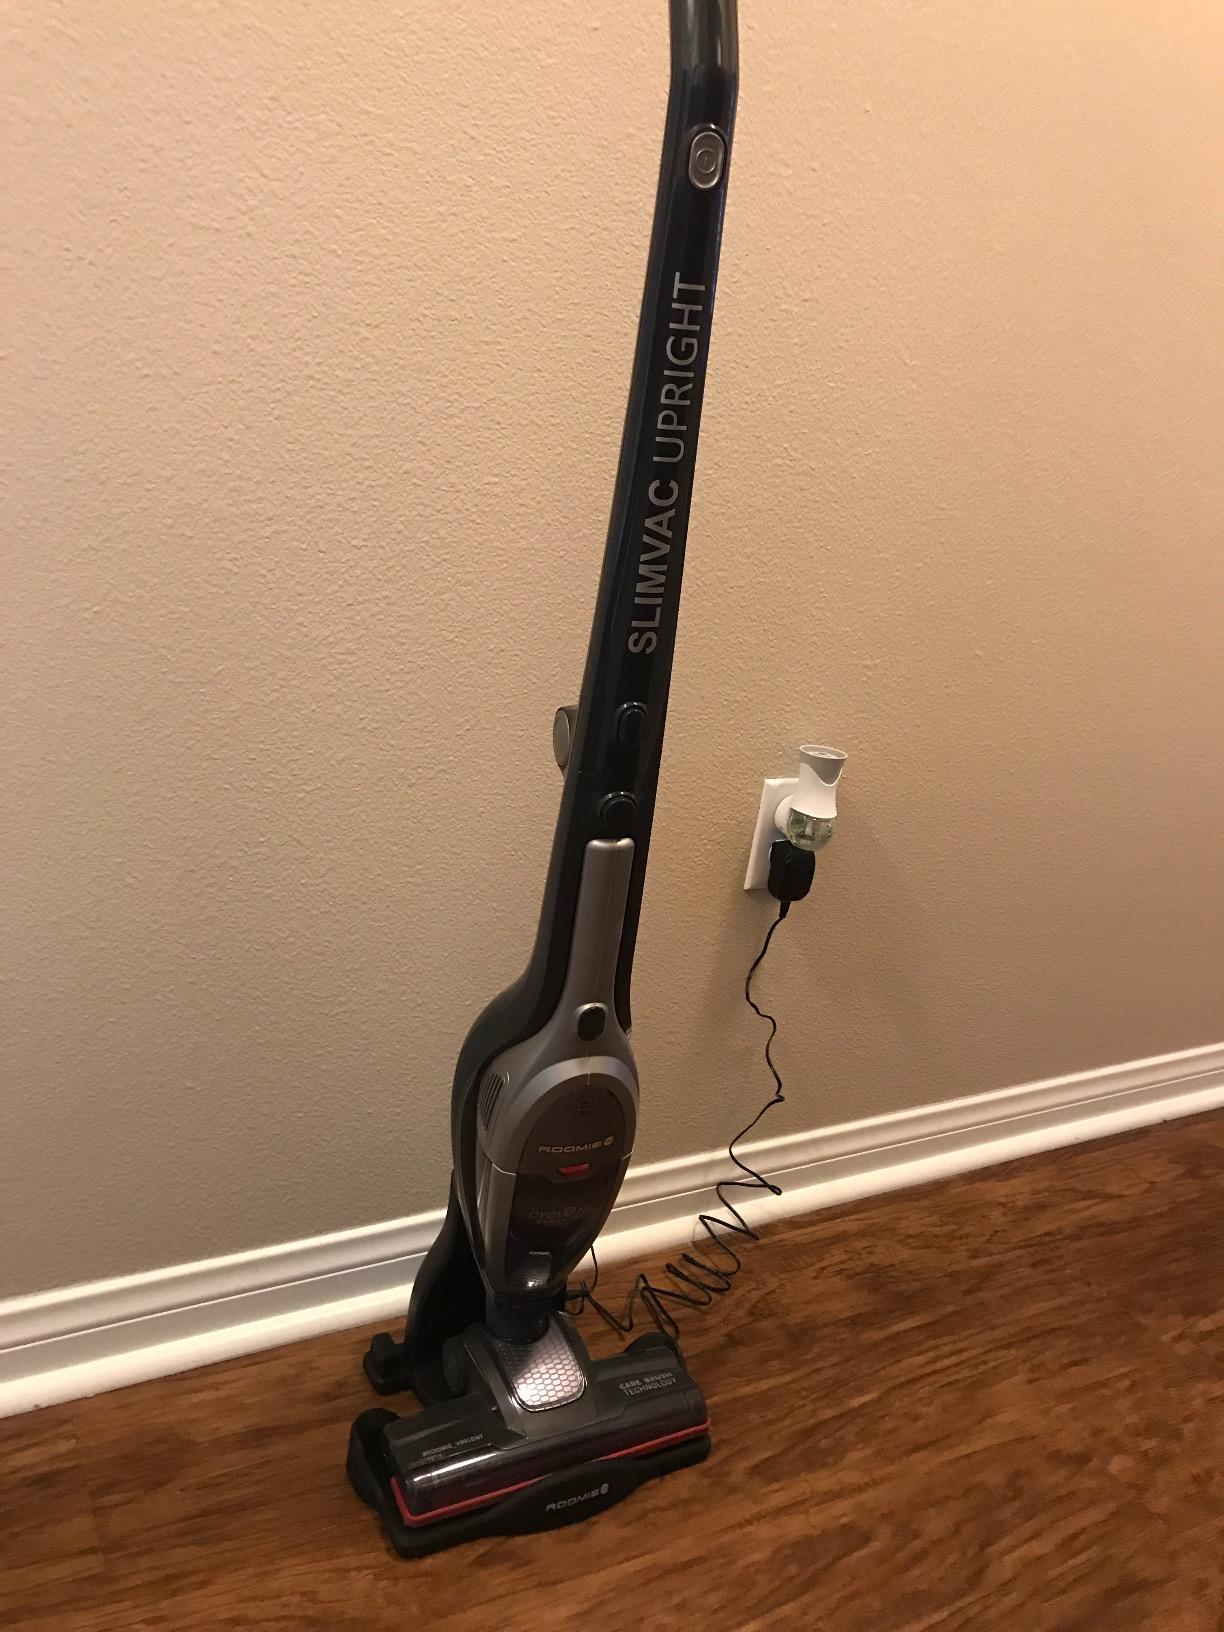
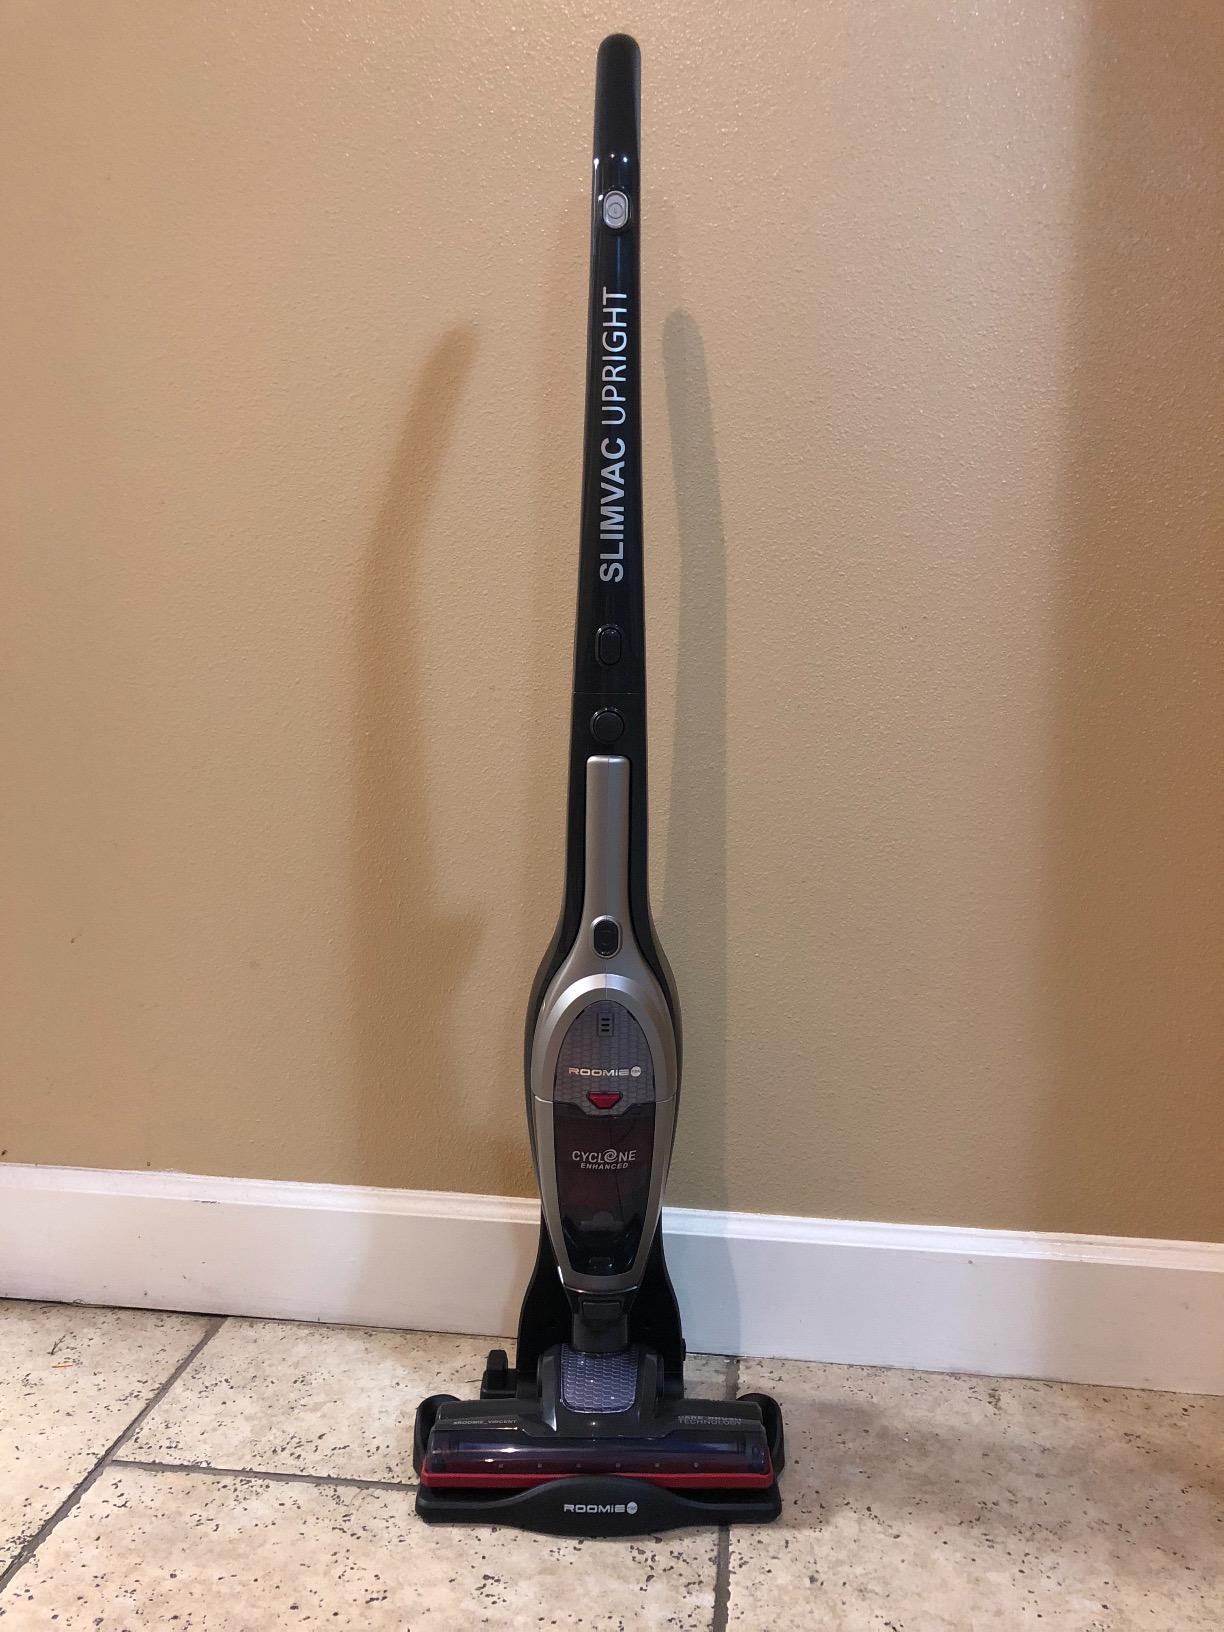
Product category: items_vacuum
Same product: yes